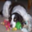
Label: dog